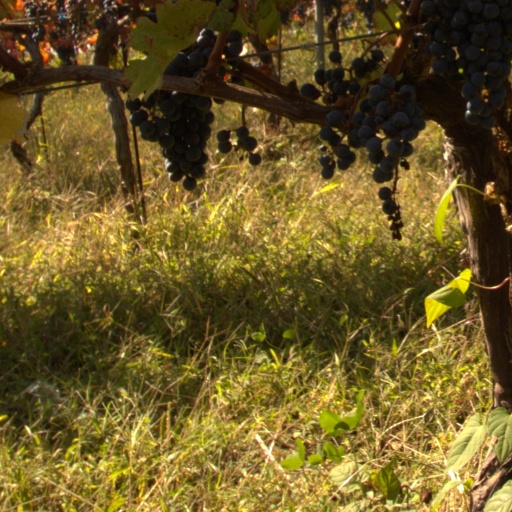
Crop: grape